Euston tube station

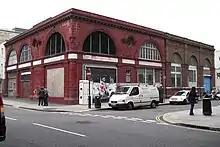
A red tiled building sited on a corner of a road junction. Five large, semi-circular windows fill much of the upper storey with the two on the corner removed and replaced with ventilation grilles.

Although built and initially operated as two separate stations by the two companies, the C&SLR and the CCE&HR platforms were sufficiently close together that a deep level interchange was constructed between the passages of the two stations with a small ticket office for passengers changing between the lines. Another passage led to lifts that surfaced within the main line station itself. With the entrance within the main line station able to serve both sets of platforms satisfactorily, the separate station buildings were considered unnecessary, and they both closed on 30 September 1914. The CCE&HR building remains (converted for use as an electrical substation), but the C&SLR's building was demolished in 1934 to enable the construction of Euston House for the London, Midland and Scottish Railway.